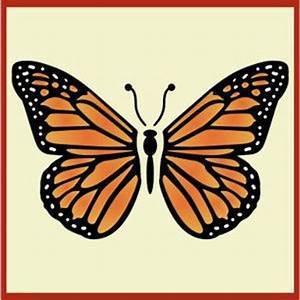
butterfly